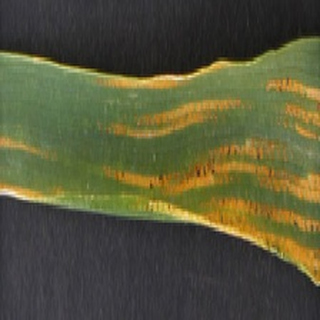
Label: wheat_yellow_rust